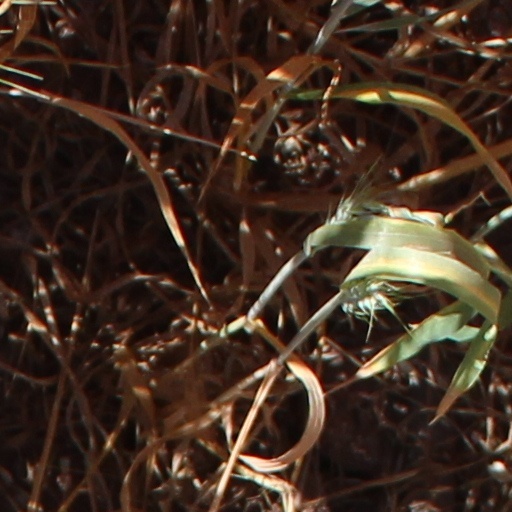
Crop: wheat